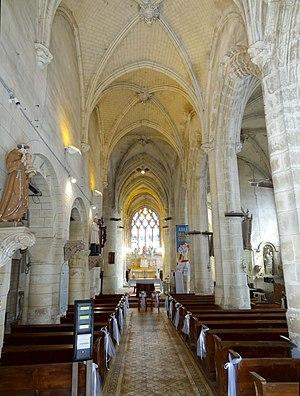
Intérieur de l'église - voir titre.
L'église Saint-Germain est une église catholique paroissiale située à Sacy-le-Grand, dans le département de l'Oise, en France. C'est un vaste édifice solidement construit, qui se démarque de la plupart des églises rurales tant par son ampleur que par l'ambition de son architecture. En même temps, sa structure est très complexe, et manque d'homogénéité stylistique du fait des nombreuses reconstructions partielles. Les travées qui flanquent le vaisseau central ne sont jamais analogues au nord et au sud. À l'origine, est une église romane de plan basilical, dont subsistent notamment les grandes arcades au nord de la nef. Les premiers remaniements et agrandissements interviennent au début du XIIIᵉ siècle avec le large collatéral sud de la nef, et surtout le chœur, qui conserve ses deux voûtes de la première période gothique. Le réaménagement de sa grande baie orientale à la période flamboyante fait oublier sa réelle époque de construction en regardant depuis l'extérieur.